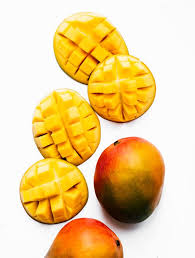
Label: Mango